Carris Museum

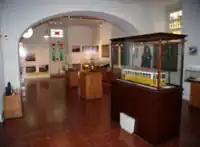
Exhibits and displays in the main museuological nucleus

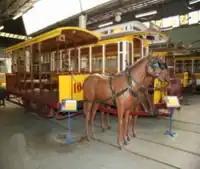
Examples of the horse-drawn trams used at the turn-of-the-century

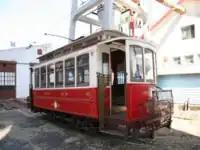
A 1901 tram in the museum collection

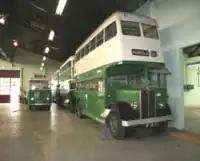
A 20th century double-decker bus used by CARRIS

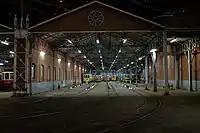
Night view of the museum exterior, as seen from the street.

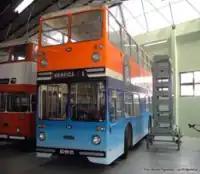
Example of the 1970s bus operated by CARRIS

This main museum is organised chronologically into thematic rooms, beginning with the establishment of the company and creation of animal traction vehicles, followed by the appearance of the funiculars, adoption of electric traction vehicles and followed by 20th century innovations. Documents and objects used in daily operation mark many of the exhibits on display. There are various models depicting the trams, buses and funiculars, as well as a reconstructed administrative area and medical centre.